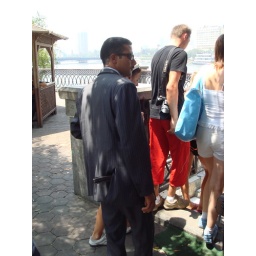
Our tourist group had our own life guard with black sunglasses and a machine gun in his pocket.